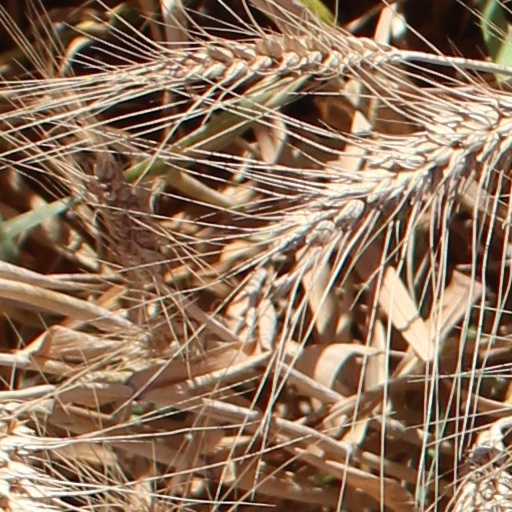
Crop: wheat